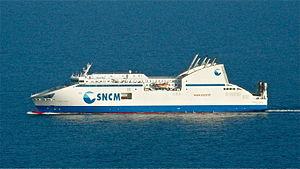
Le Pascal Paoli, SNCM.